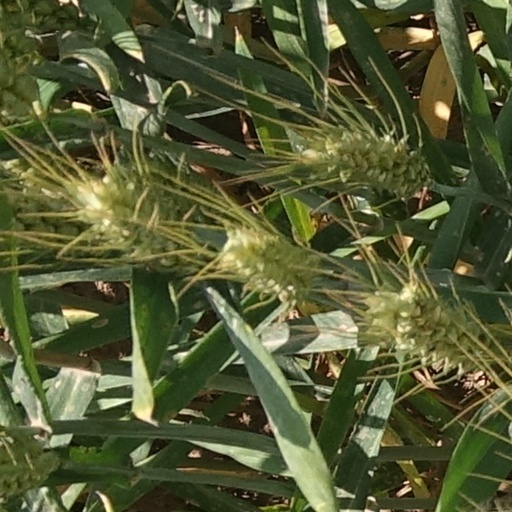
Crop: wheat